Circle of thirds

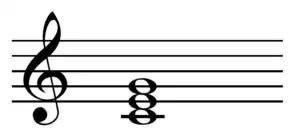
The C major triad mentioned on the left, as seen in traditional sheet music.

The concept of a "circle of thirds" is relatively new in the history of music. Although certainly not the first to use it, a popular American jazz musician named John Coltrane often used a cycle composed of a sequence of major thirds for his unique key changes, hence the namesake for "coltrane changes". His popularity during the 1960s and in the ensuing decades, brought a lot of attention to the augmented triads, and at the same time, the concept of a cycle of thirds, which was mainly inspired by the "coltrane changes".